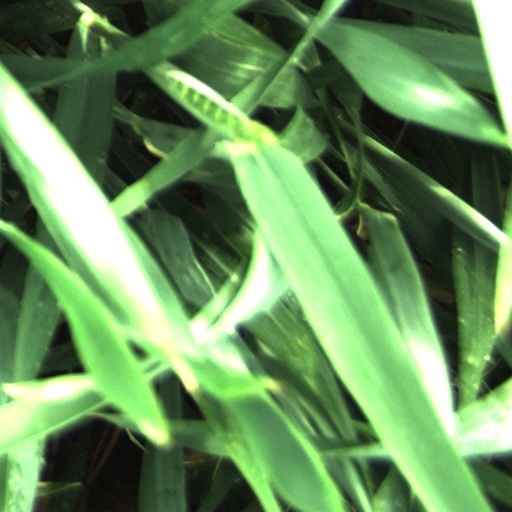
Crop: wheat